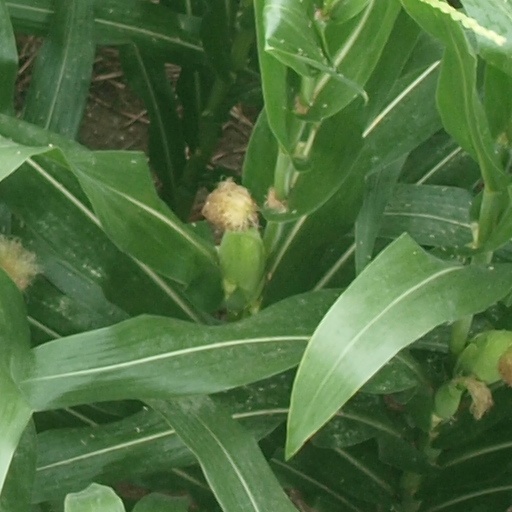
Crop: maize; corn